Blackpill, Swansea

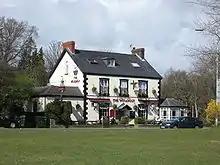
'The Woodman' Public House at the entrance to Clyne Gardens

Blackpill has leisure facilities such as a former boating lake, which was here for about thirty years and has now been converted into a shallow paddling pool. North of the boating lake was a mini golf course sandwiched between a carriageway and cycle track. Blackpill Pitch-and-Putt, despite its name, is actually within the Sketty electoral ward; in 2016, it was converted to a footgolf course.